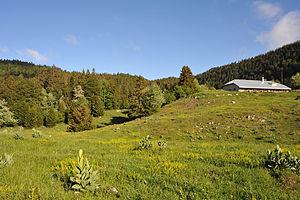
La Rippe est une commune suisse du canton de Vaud, située dans le district de Nyon.
Si le terme de « chalet » désigne traditionnellement dans le Jura vaudois un bâtiment dans lequel se fabrique le fromage, cette liste non exhaustive comprend comme chalet l'ensemble des bâtiments traditionnels incluant les fermes, les ruraux et les écuries.